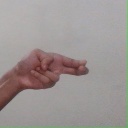
अक्षर: ह